Kanban

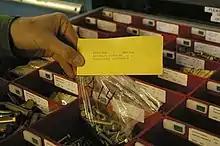
A Kanban card together with the bag of bolts that it refers to

Kanban cards are a key component of kanban and they signal the need to move materials within a production facility or to move materials from an outside supplier into the production facility. The kanban card is, in effect, a message that signals a depletion of product, parts, or inventory. When received, the kanban triggers replenishment of that product, part, or inventory. Consumption, therefore, drives demand for more production, and the kanban card signals demand for more product—so kanban cards help create a demand-driven system.